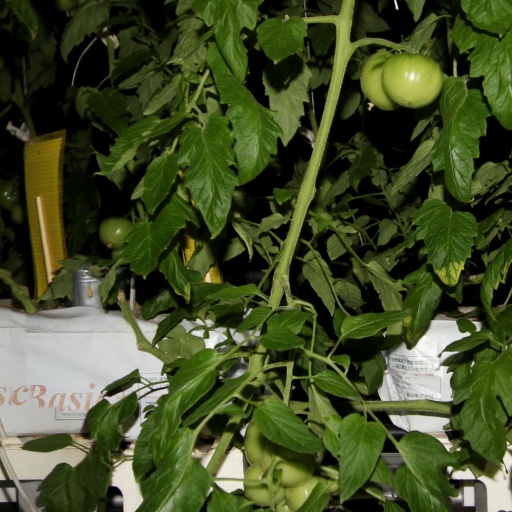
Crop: tomato